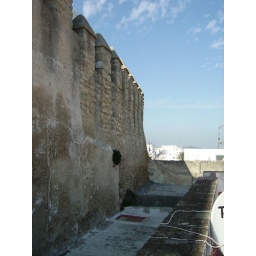
The Arab wall my house is built against